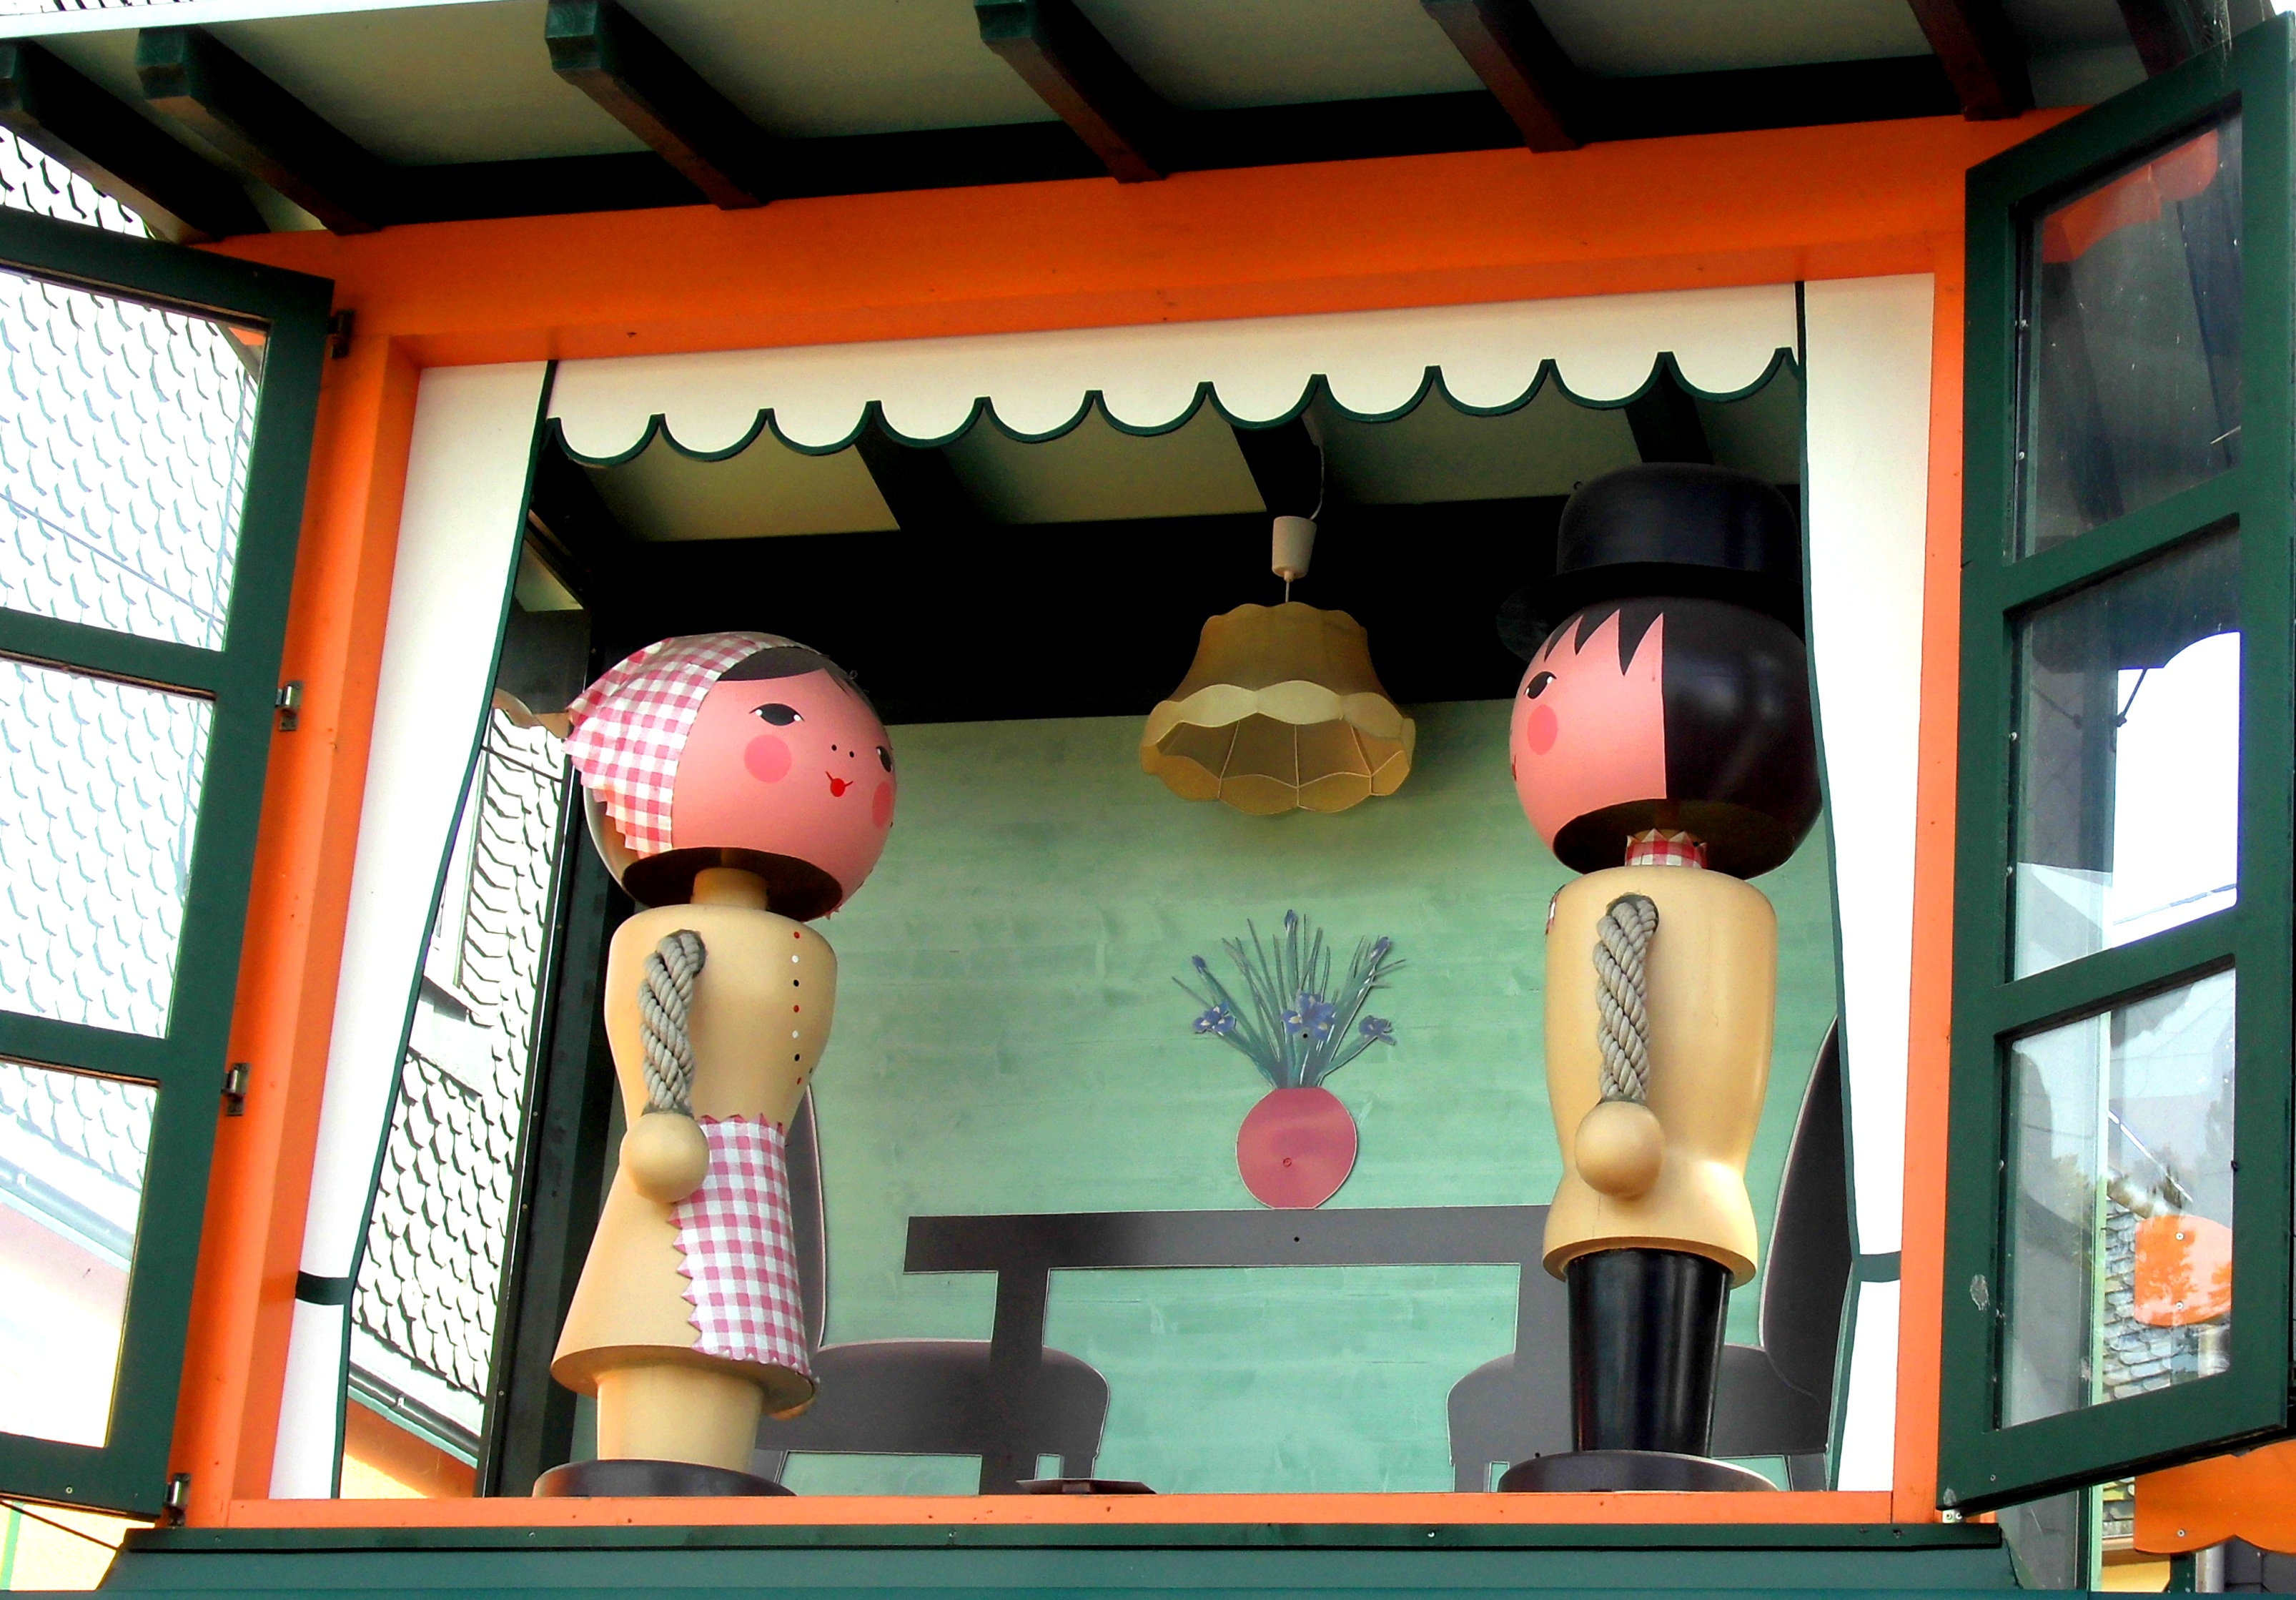
color, toy, interior design, art, painted, pair, wooden figures, folk, screenshot, arts crafts, ore mountains, seiffen, display window, turned to two figures